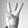
ASL letter: W